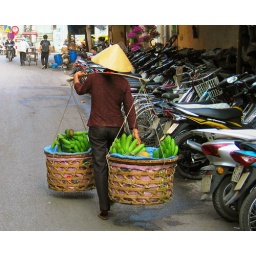
fruit seller carrying bananas in Hanoi